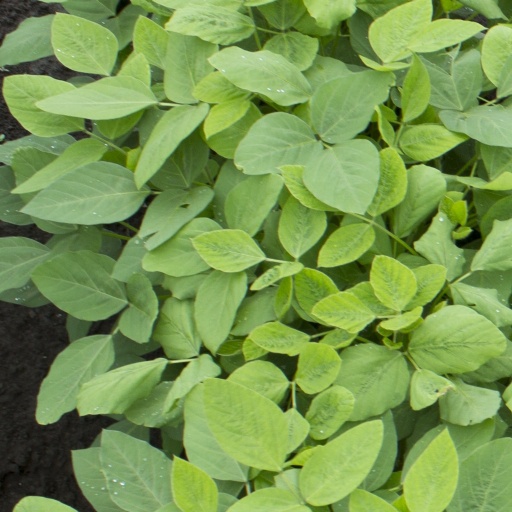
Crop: soybean